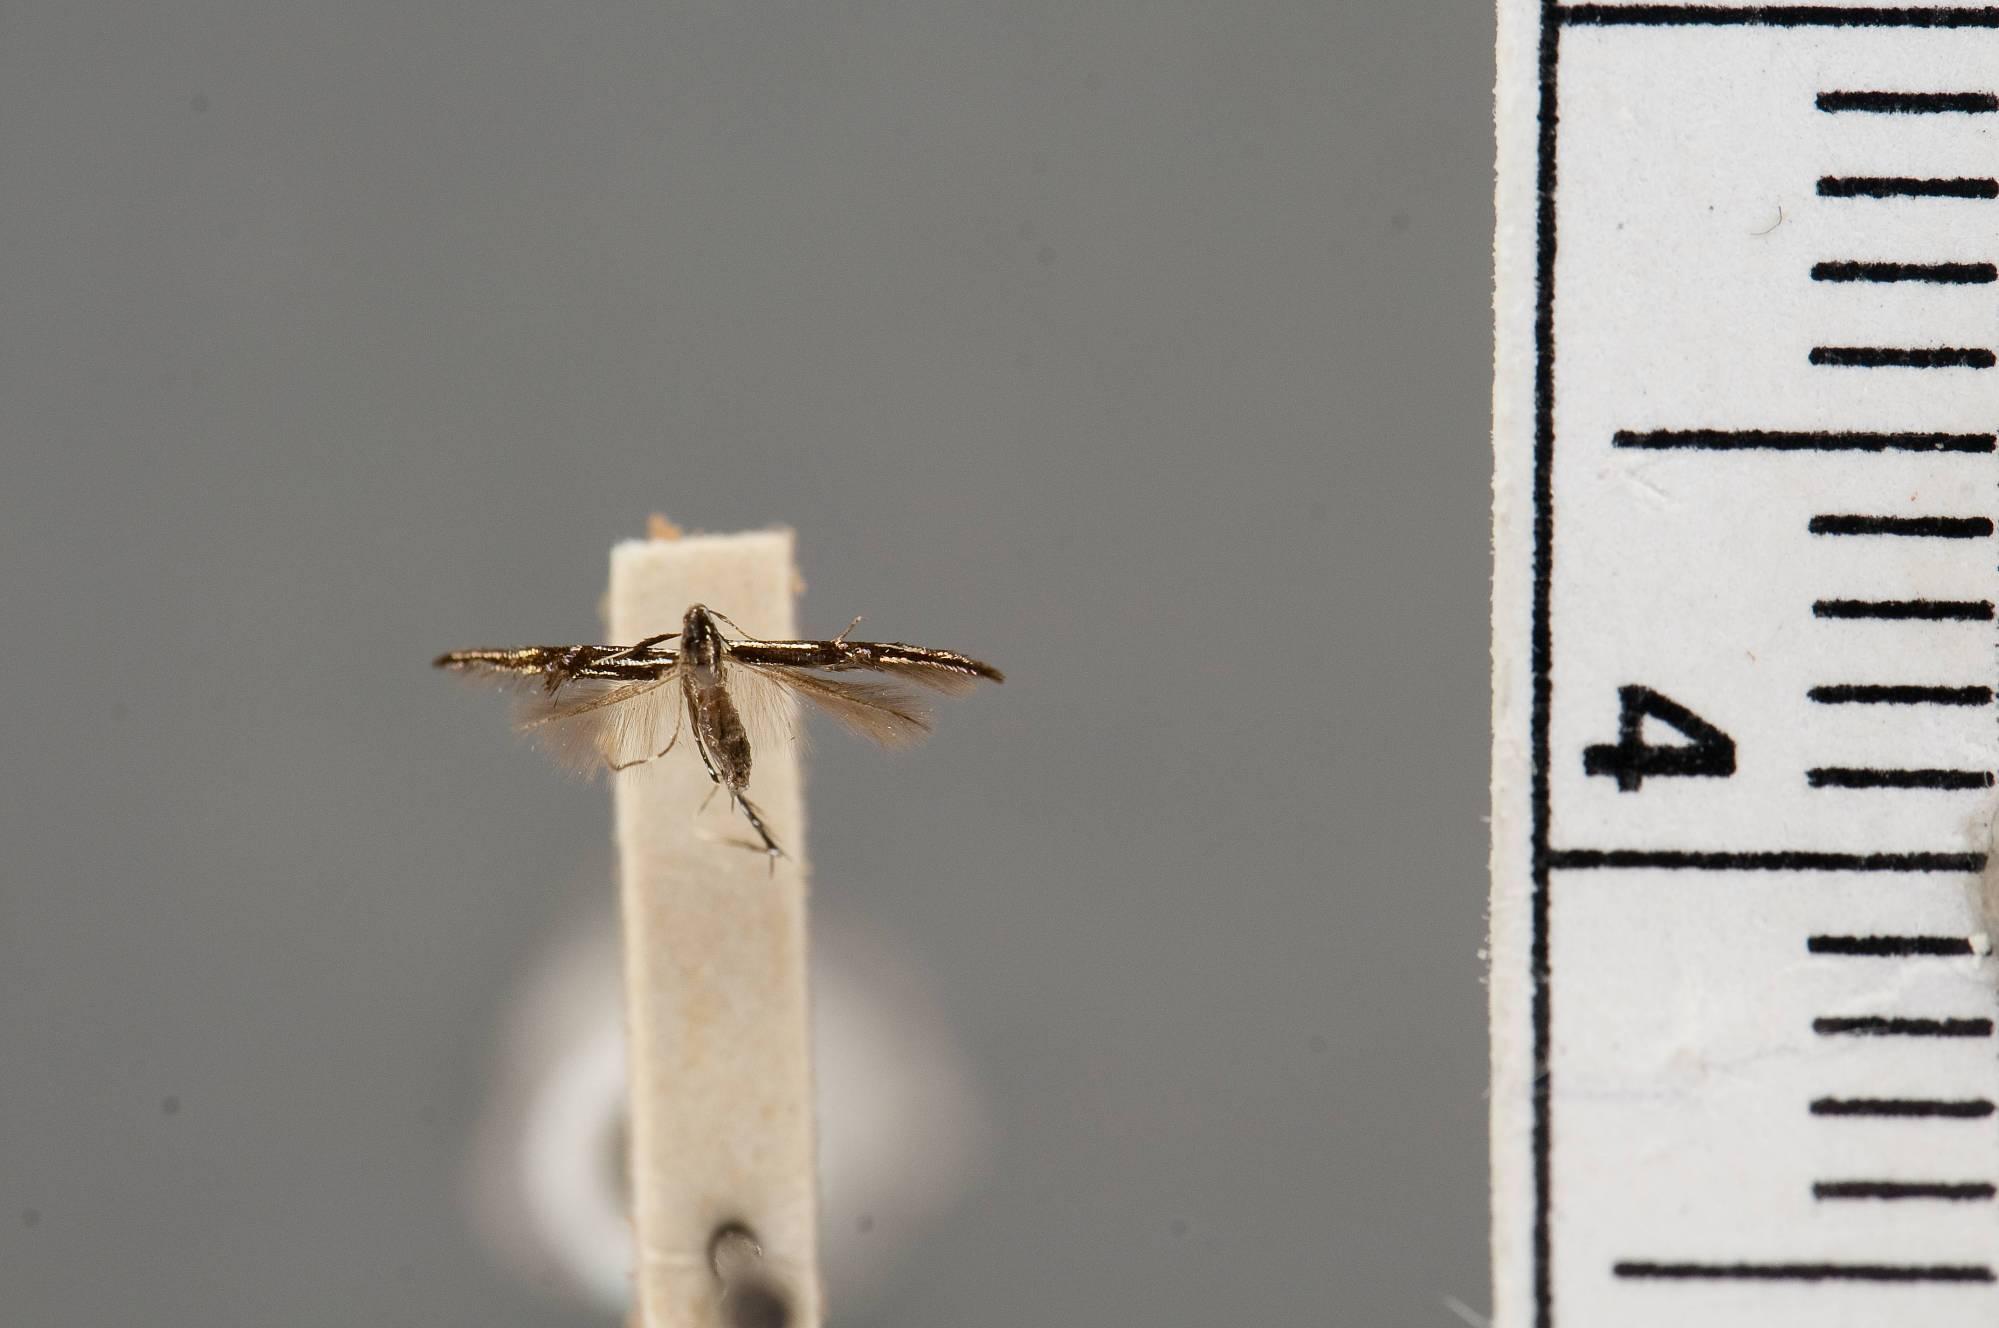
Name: Urangela pygmaea
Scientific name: Urangela pygmaea Busck, 1912
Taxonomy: Animalia, Arthropoda, Insecta, Lepidoptera, Glossata, Cosmopterigidae, Cosmopteriginae
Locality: Porto Bello, Colón, Panama